Écuelles, Saône-et-Loire

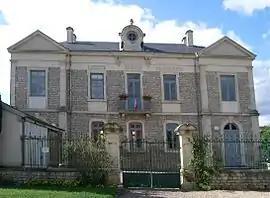
Town hall

Écuelles is a commune in the Saône-et-Loire department in the region of Bourgogne-Franche-Comté in eastern France.